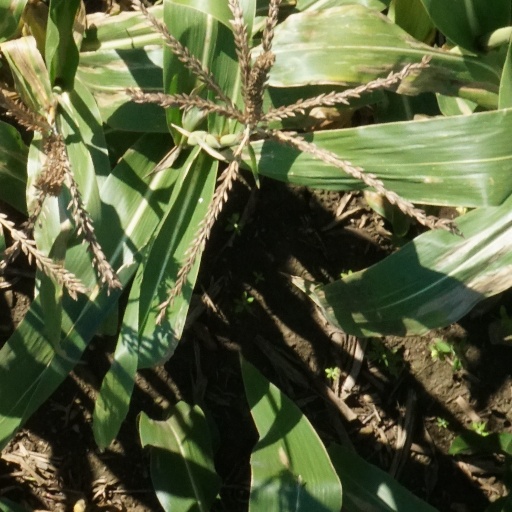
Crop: maize; corn